Arturo Cardelús

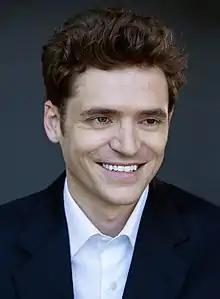

Arturo Cardelús (born 1981) is a Spanish-American composer of film and concert music. His scores for films "Buñuel in the Labyrinth of the Turtles" and "Dragonkeeper" have been nominated for Goya Awards.